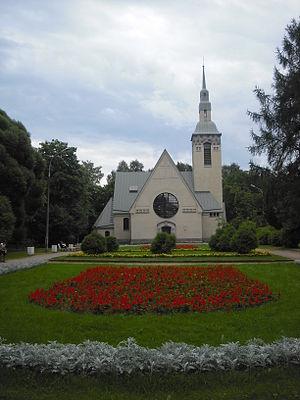
L'église luthérienne de Terijoki est située à Terijoki dans l'Isthme de Carélie dans les territoires cédés par la Finlande à l'URSS.